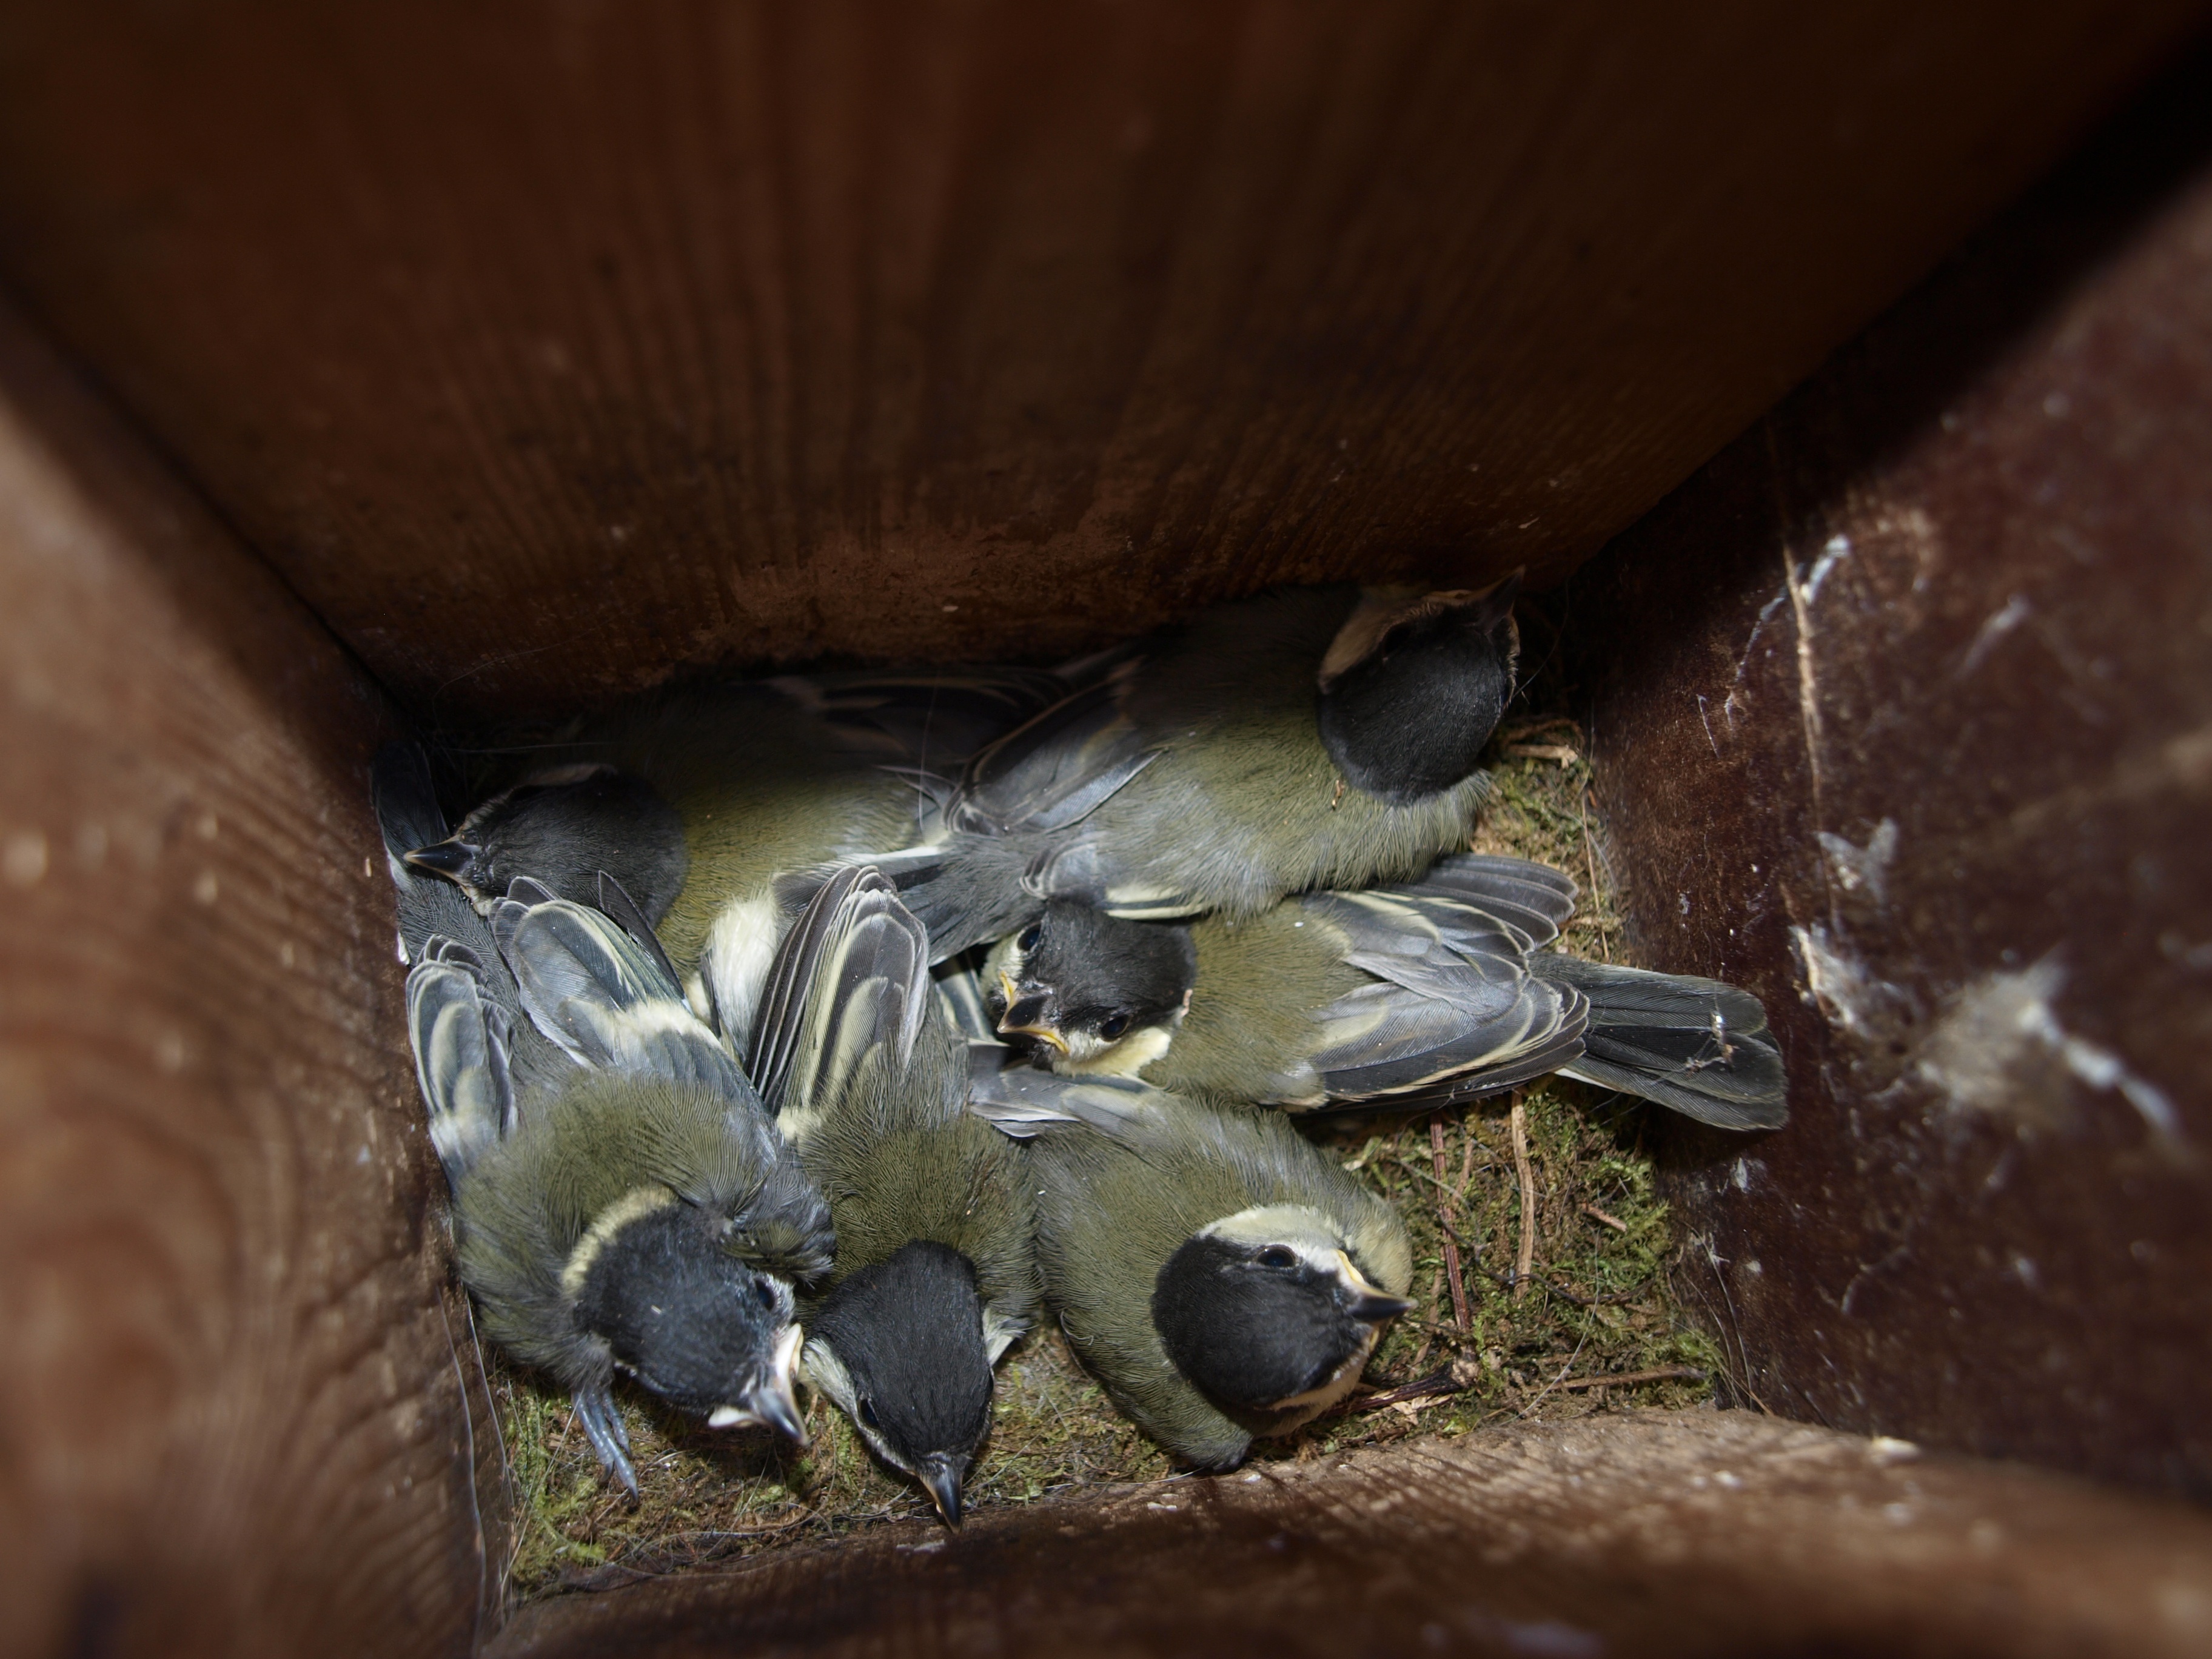
wildlife, spring, fauna, close up, macro photography, nest box, young great tits